Mucky Duck Bush Band

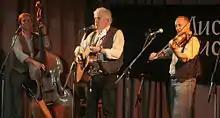
Mucky Duck Bush Band at CD/Book Launch, Fairbrdge Festival, 26 April 2014. L-R: John Perry, Don Blue, Erik Kowarski

Mucky Duck's current lineup (since 2002) is Don Blue (guitar, whistle, vocals), John Perry (bass, vocals) and Erik Kowarski (fiddle, guitar, vocals). For some performances they are joined by Bob Emery (mandolin, guitar, vocals).